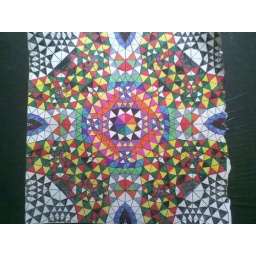
Picture yourself in a boat on a river, with tangerine trees and marmalade skies